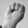
ASL letter: M